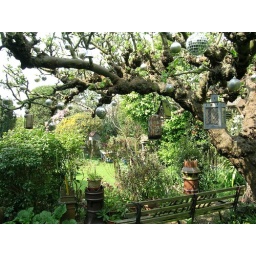
Disco balls in the yard of the house behind the wall with the tree saving posters